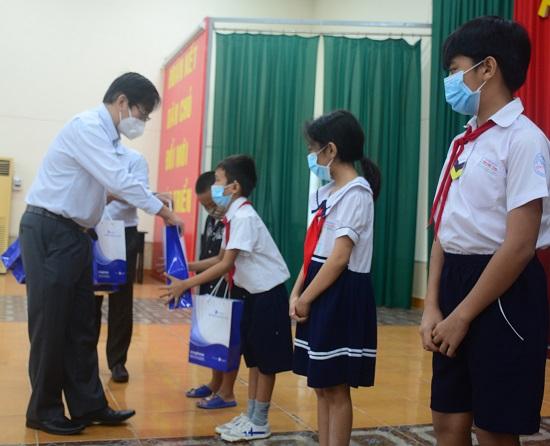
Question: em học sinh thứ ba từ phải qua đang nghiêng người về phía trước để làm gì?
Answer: để đón nhận phần quà từ người đàn ông